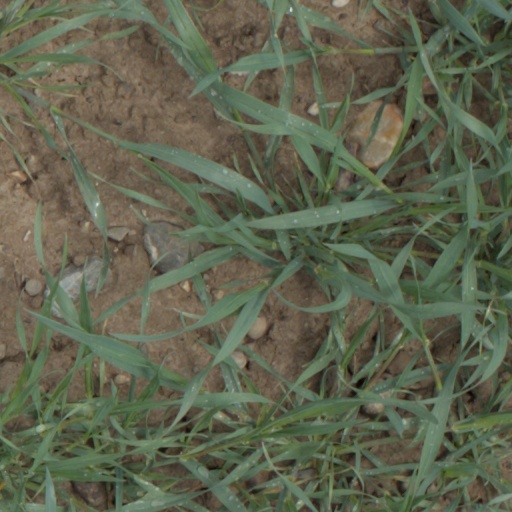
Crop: wheat